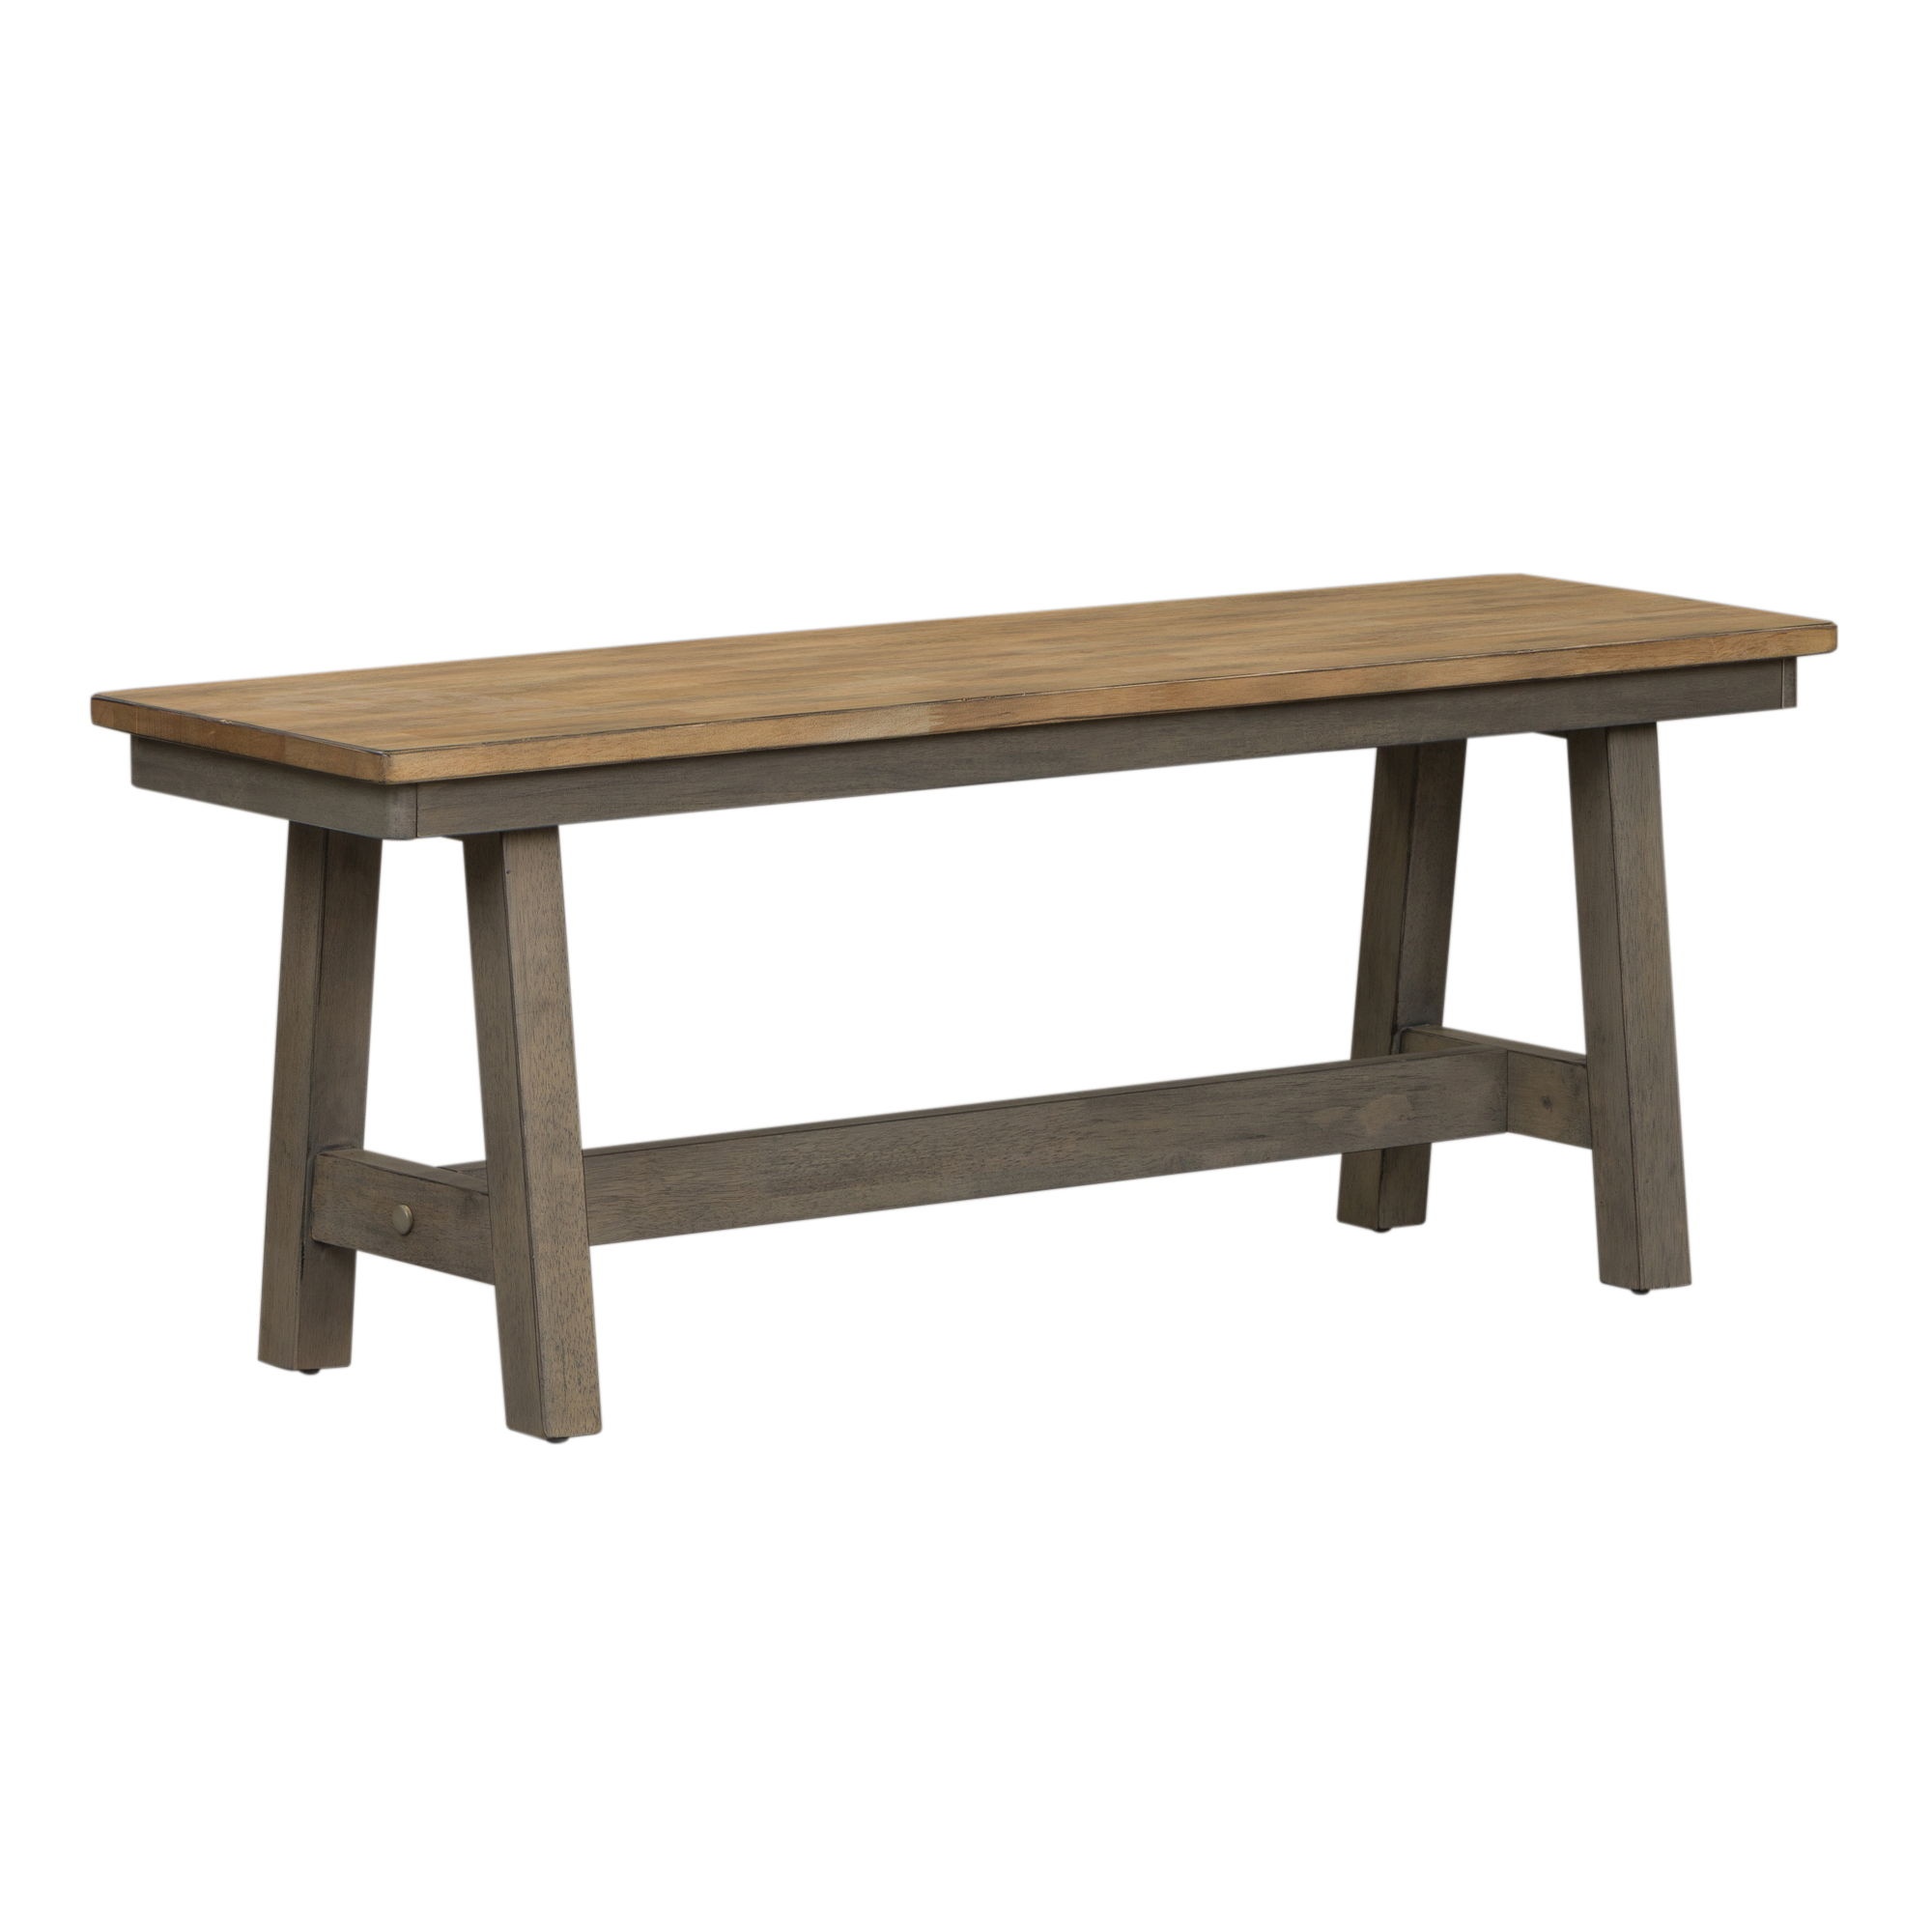
Lindsey Farm - Backless Bench
Sit in comfort and style with the Lindsey Farm backless bench. Crafted of rubberwood solids, nylon chair glides to protect your flooring, and a wooden seat bench. This piece has an alternate finish and offers a look that compliments today's homes with style uncompromised and comfort abound. Lindsey Farm - Backless Bench - Dark Gray 48.0"W x 14.0"D x 18.0"H - 34.0 lb Lindsey Farm - Backless Bench - Weathered White 48.0"W x 14.0"D x 18.0"H - 34.0 lb
Brand: Liberty Furniture
Category: Furniture > Benches > Kitchen & Dining Benches > Farmhouse Benches